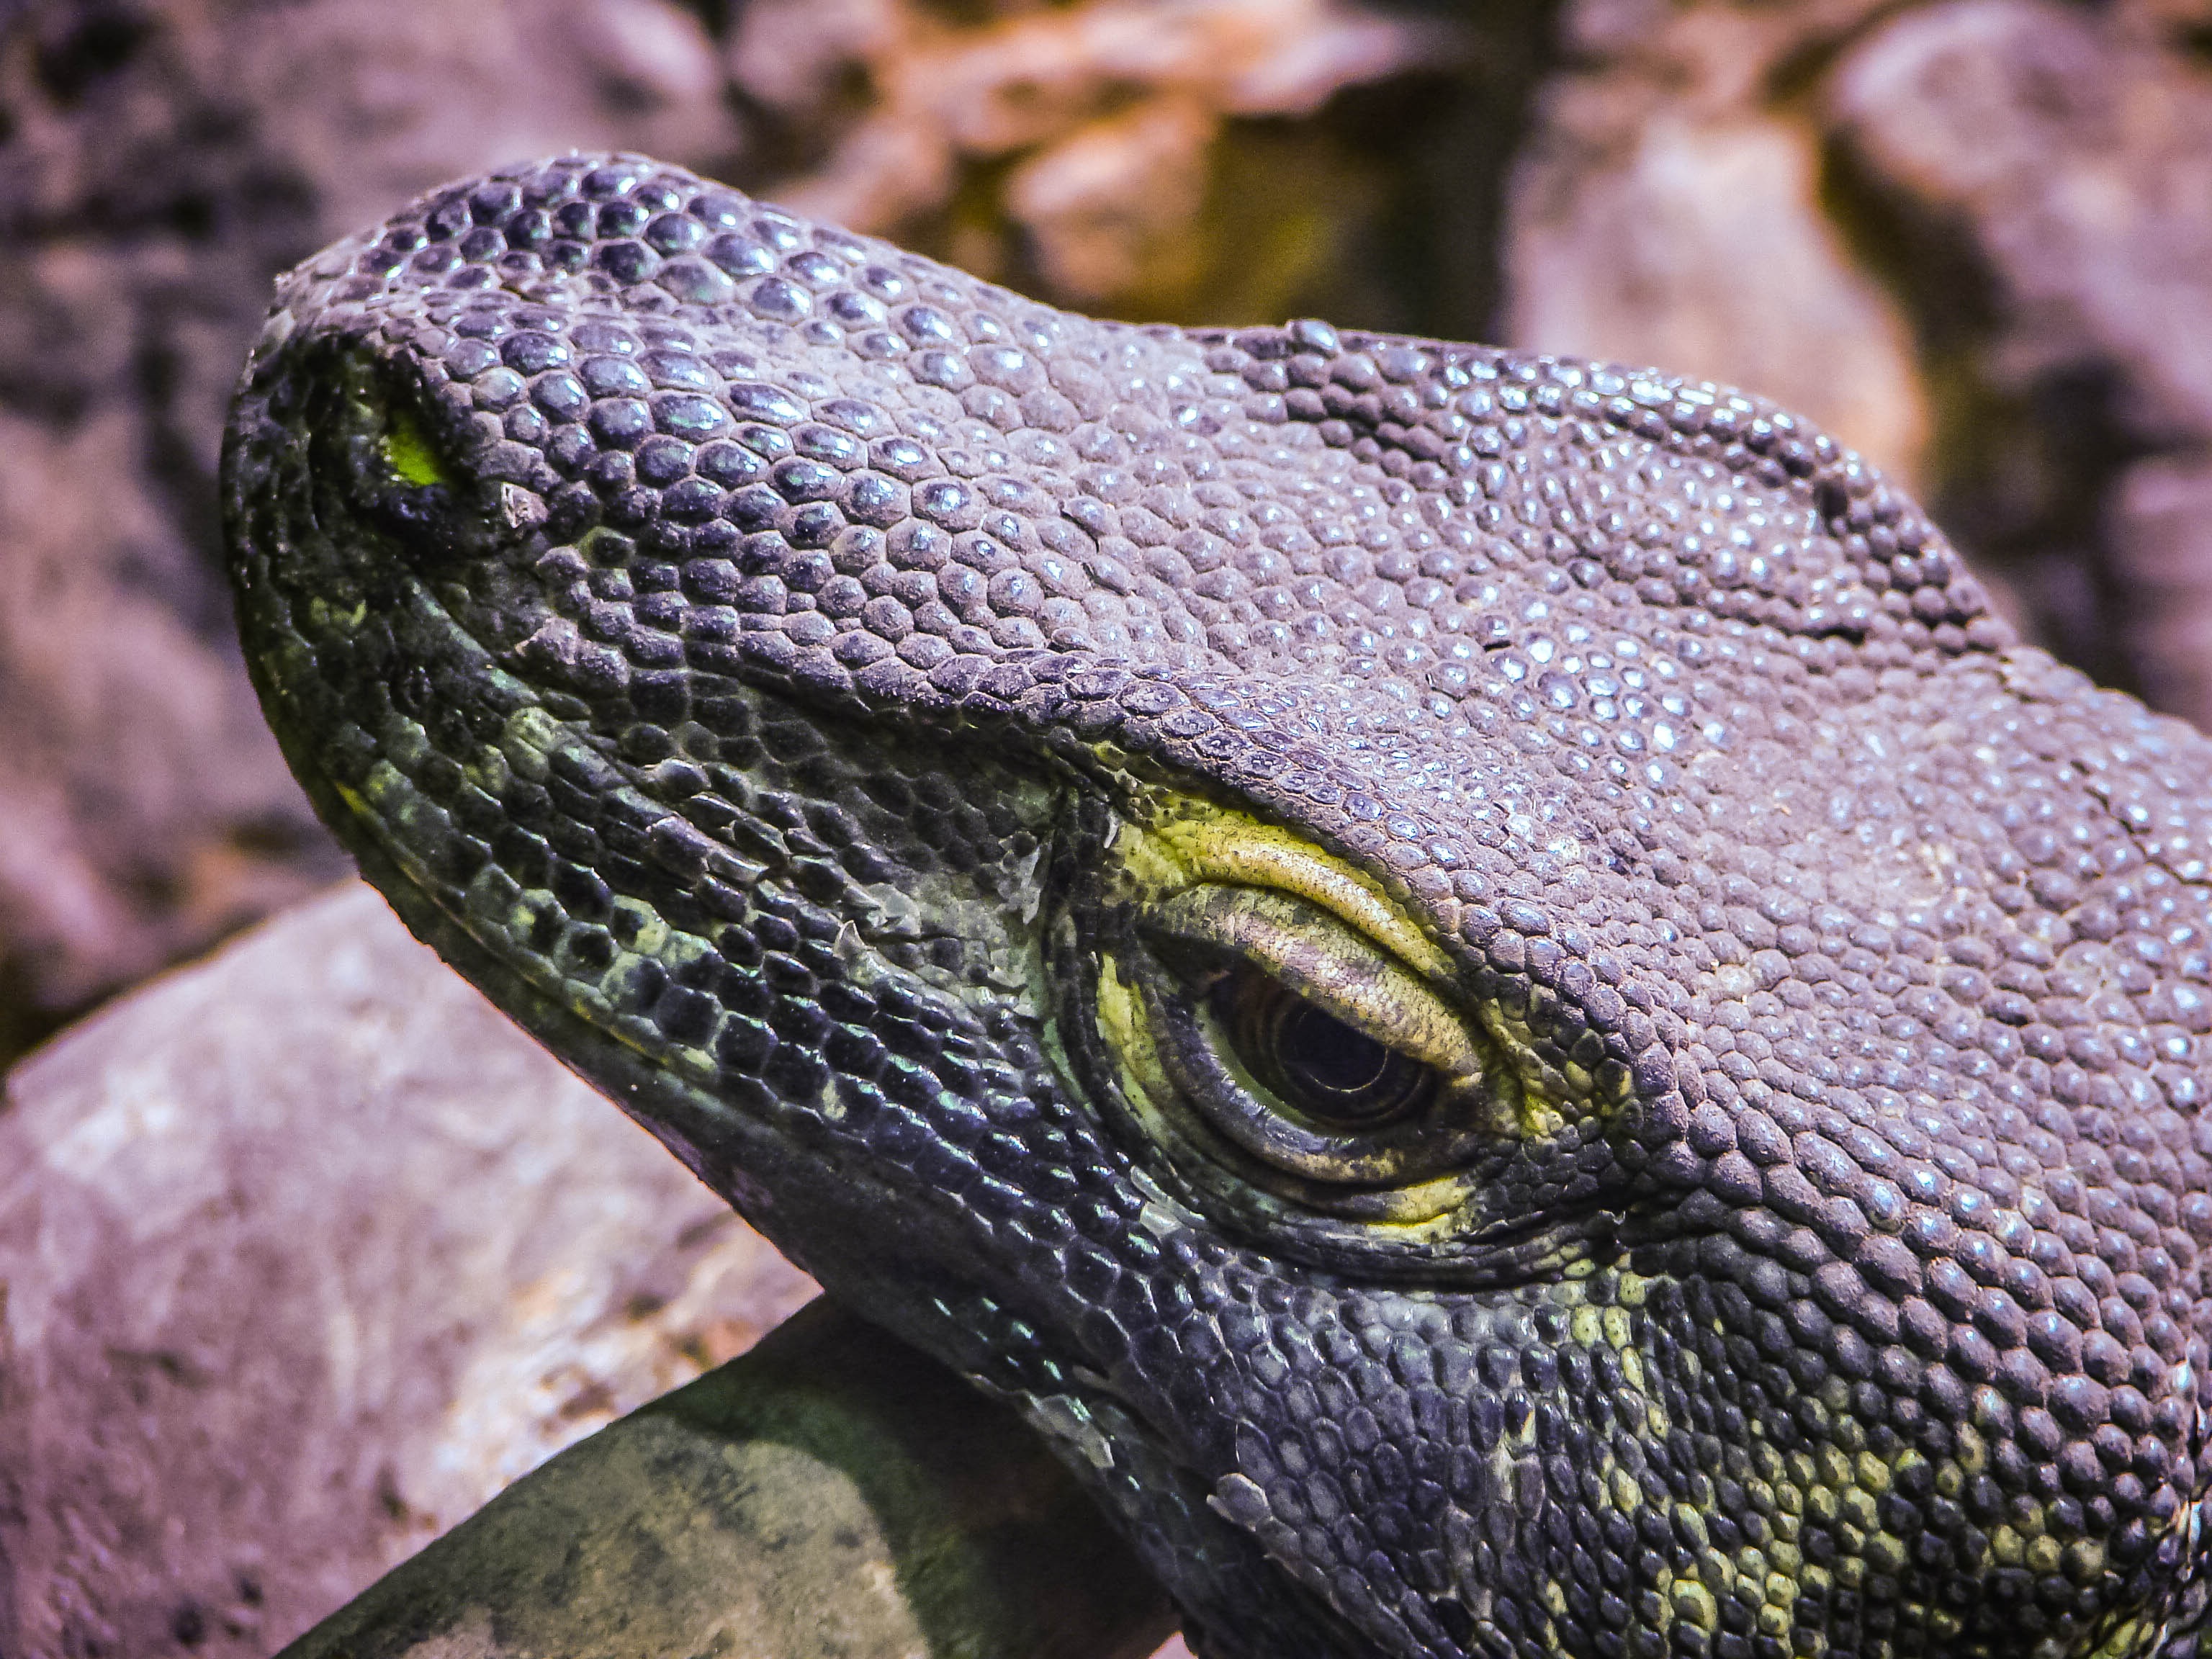
nature, forest, animal, wildlife, wild, zoo, green, tropical, reptile, fauna, lizard, life, close up, eye, vertebrate, scales, serpent, macro photography, lacerta, scaled reptile, lacertidae